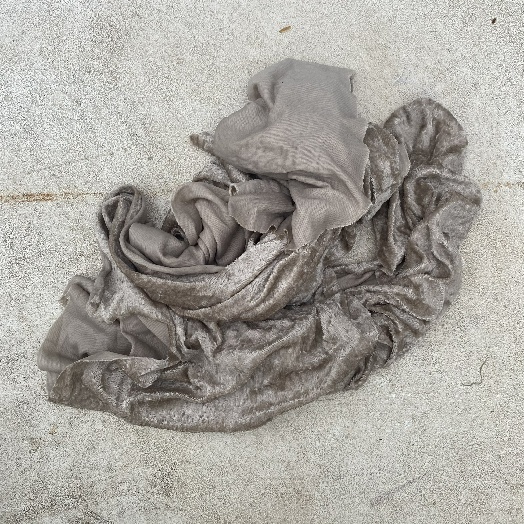
Label: Textile Trash